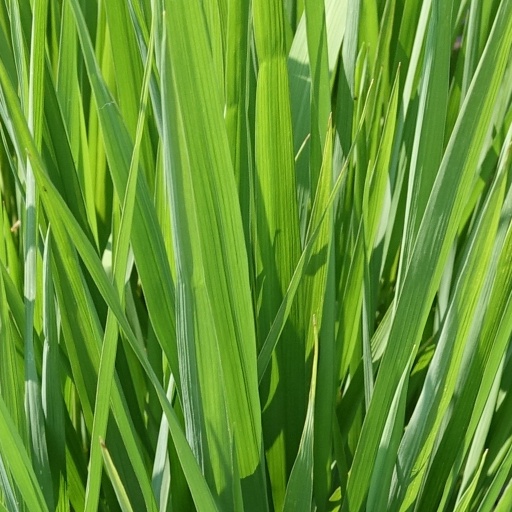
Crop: rice